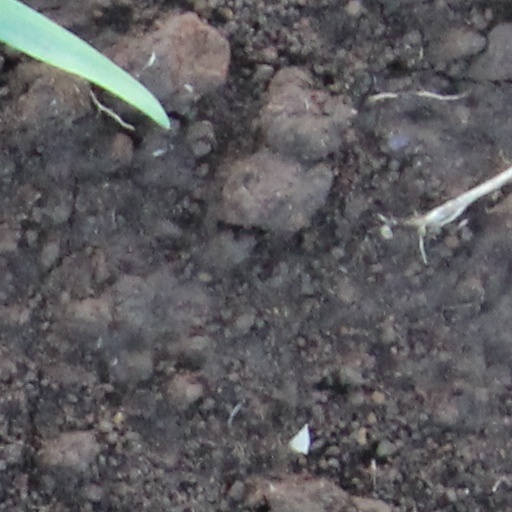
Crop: wheat